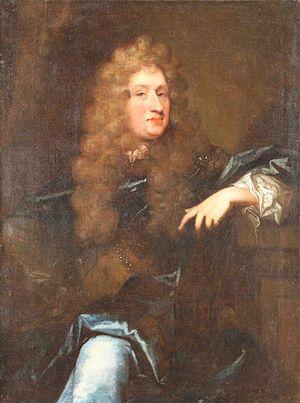
Ulrik Frederik Gyldenløve né le 4 juin 1638 à Brême et mort le 14 avril 1704 à Hambourg, comte de Larvik et de Jarlsberg, fils légitimé de Frédéric III de Danemark, chevalier de l'ordre de l'Éléphant, ambassadeur en Angleterre, Chancelier du royaume et gouverneur général de Norvège.